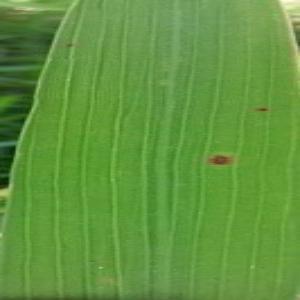
Disease: Brownspot